Willy T. Ribbs

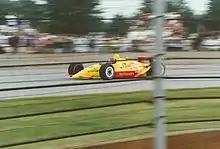
Ribbs at the 1991 Indianapolis 500

Ribbs attempted NASCAR again in 1986, running three races in the No. 30 Red Roof Inns car owned by DiGard Motorsports. His best finish came at his debut, a 22nd at North Wilkesboro Speedway. Also in 1986, Ribbs became the first black person to drive a Formula One car, when he tested for the Bernie Ecclestone-owned Brabham team at the Autódromo do Estoril, Portugal. Ultimately, Ribbs was not given the drive for the upcoming season. In 1987, Ribbs began driving Toyota Celicas for Dan Gurney in the IMSA GT Championship, winning four races.